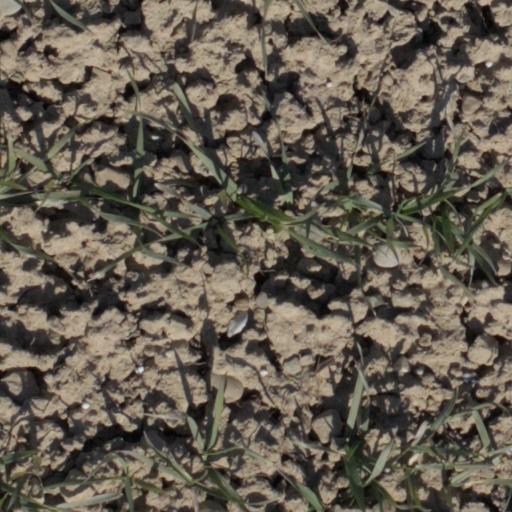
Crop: wheat